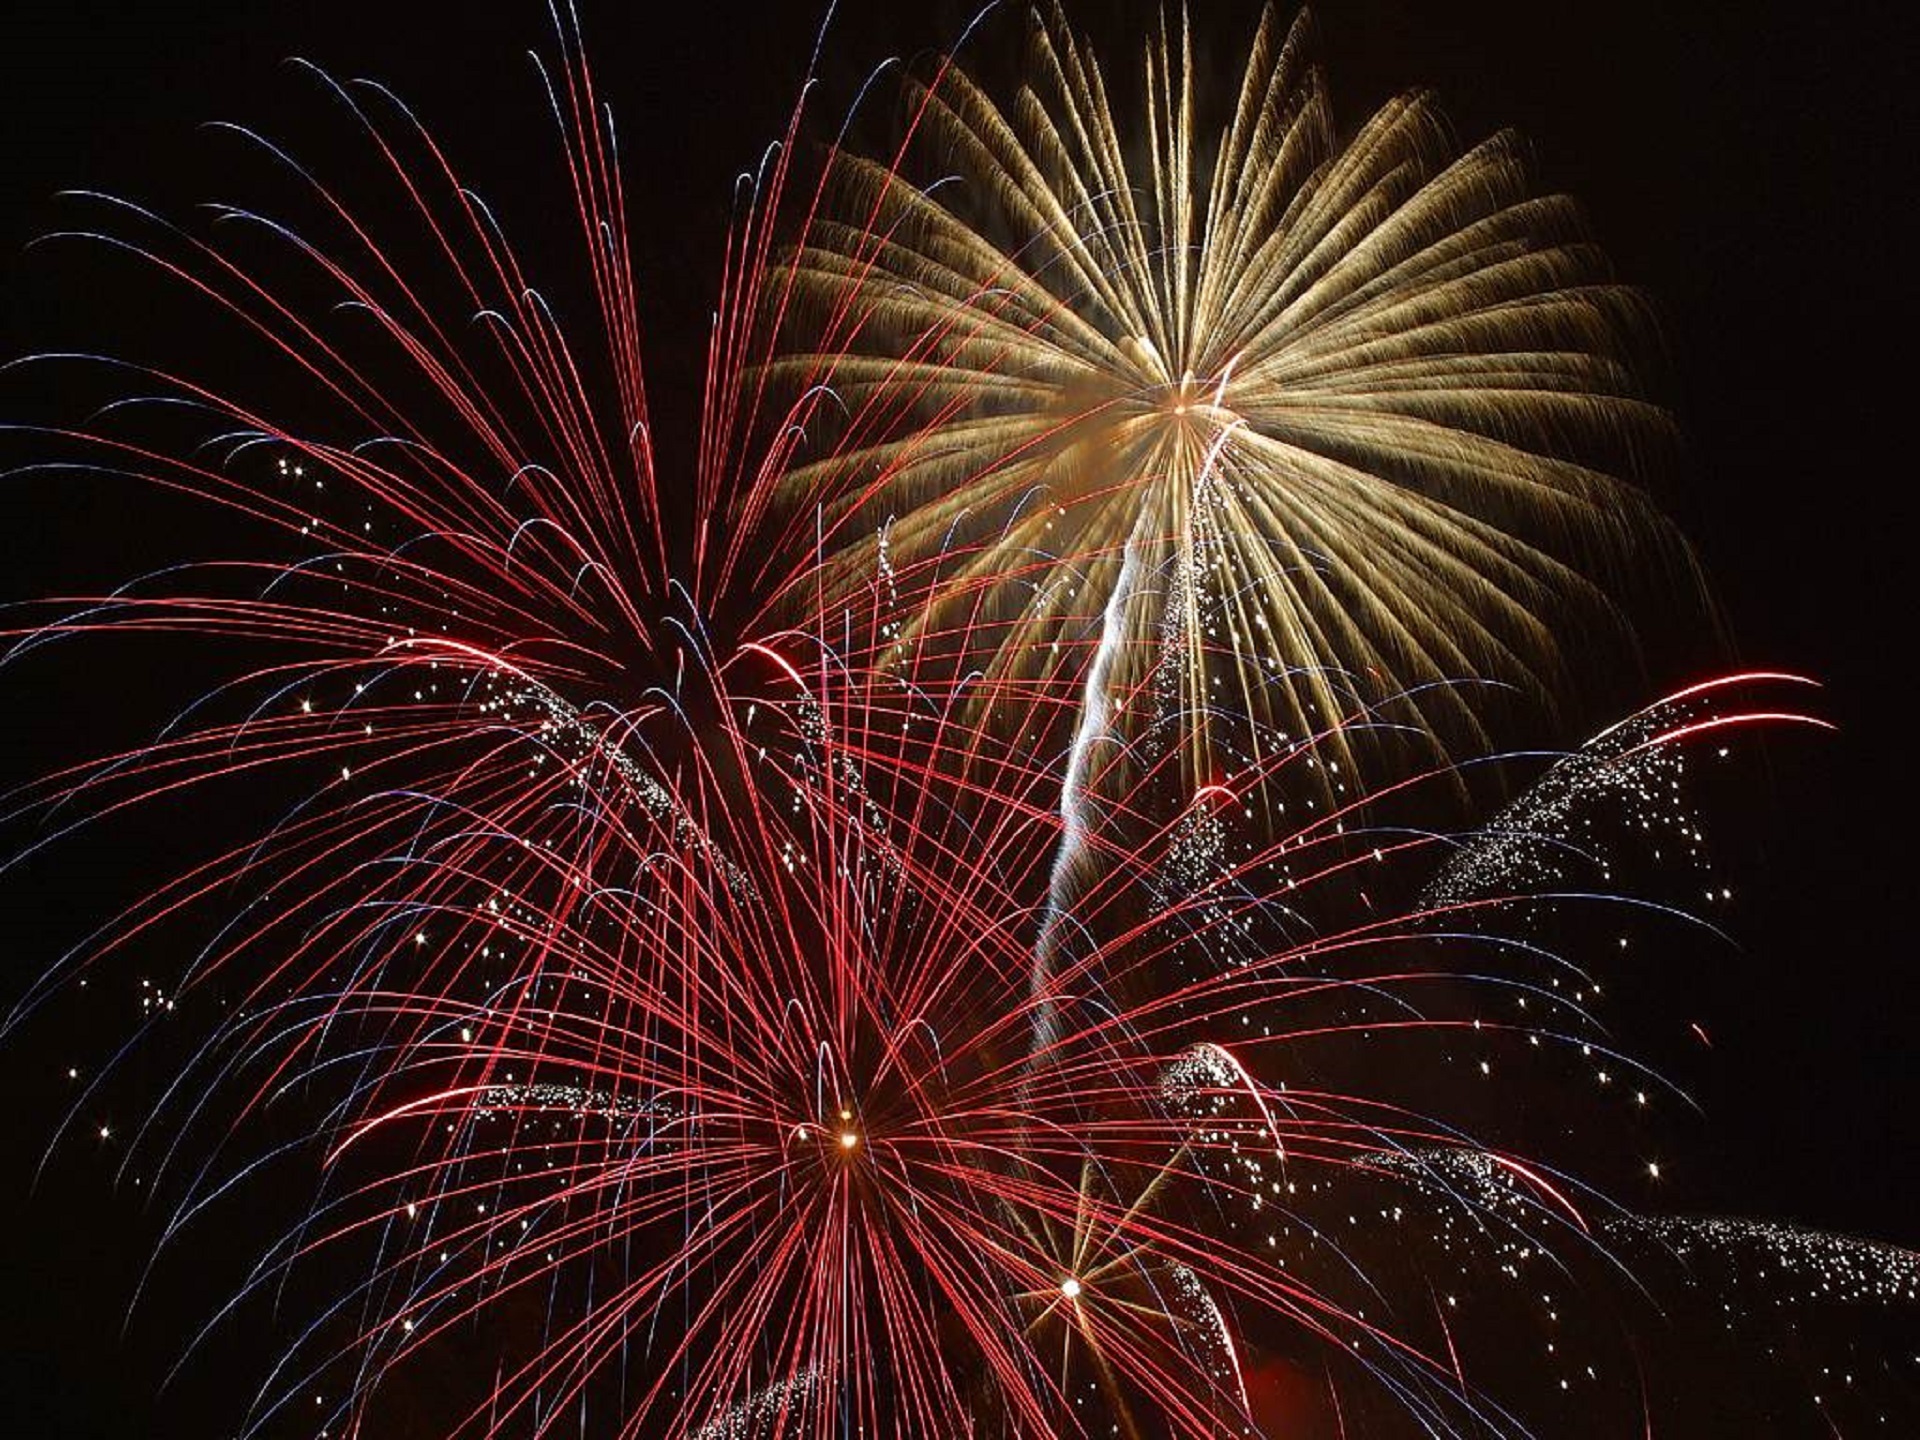
recreation, firework, concert, new year, explosion, 2016, fireworks, event, sylvester, new year's eve, outdoor recreation, december 31